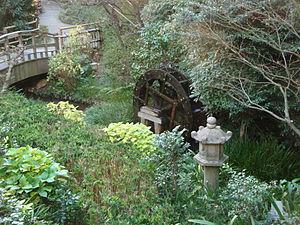
Le jardin Chinzan-so est un jardin japonais situé dans l'arrondissement de Bunkyō à Tokyo. Fondé en 1877, le jardin qui couvre une superficie proche de 66 000 m², est riche en objets et vestiges historiques.